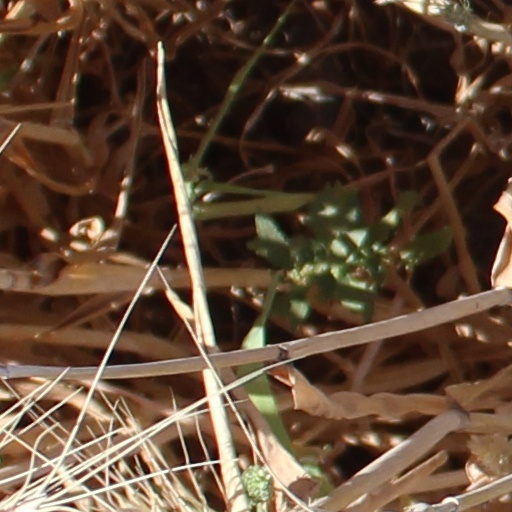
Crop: wheat